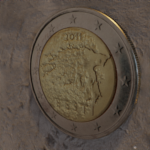
Coin value: 2euro
Country: et
Edition: standard